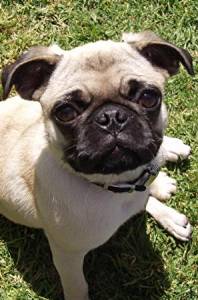
Animal: dog
Breed: pug